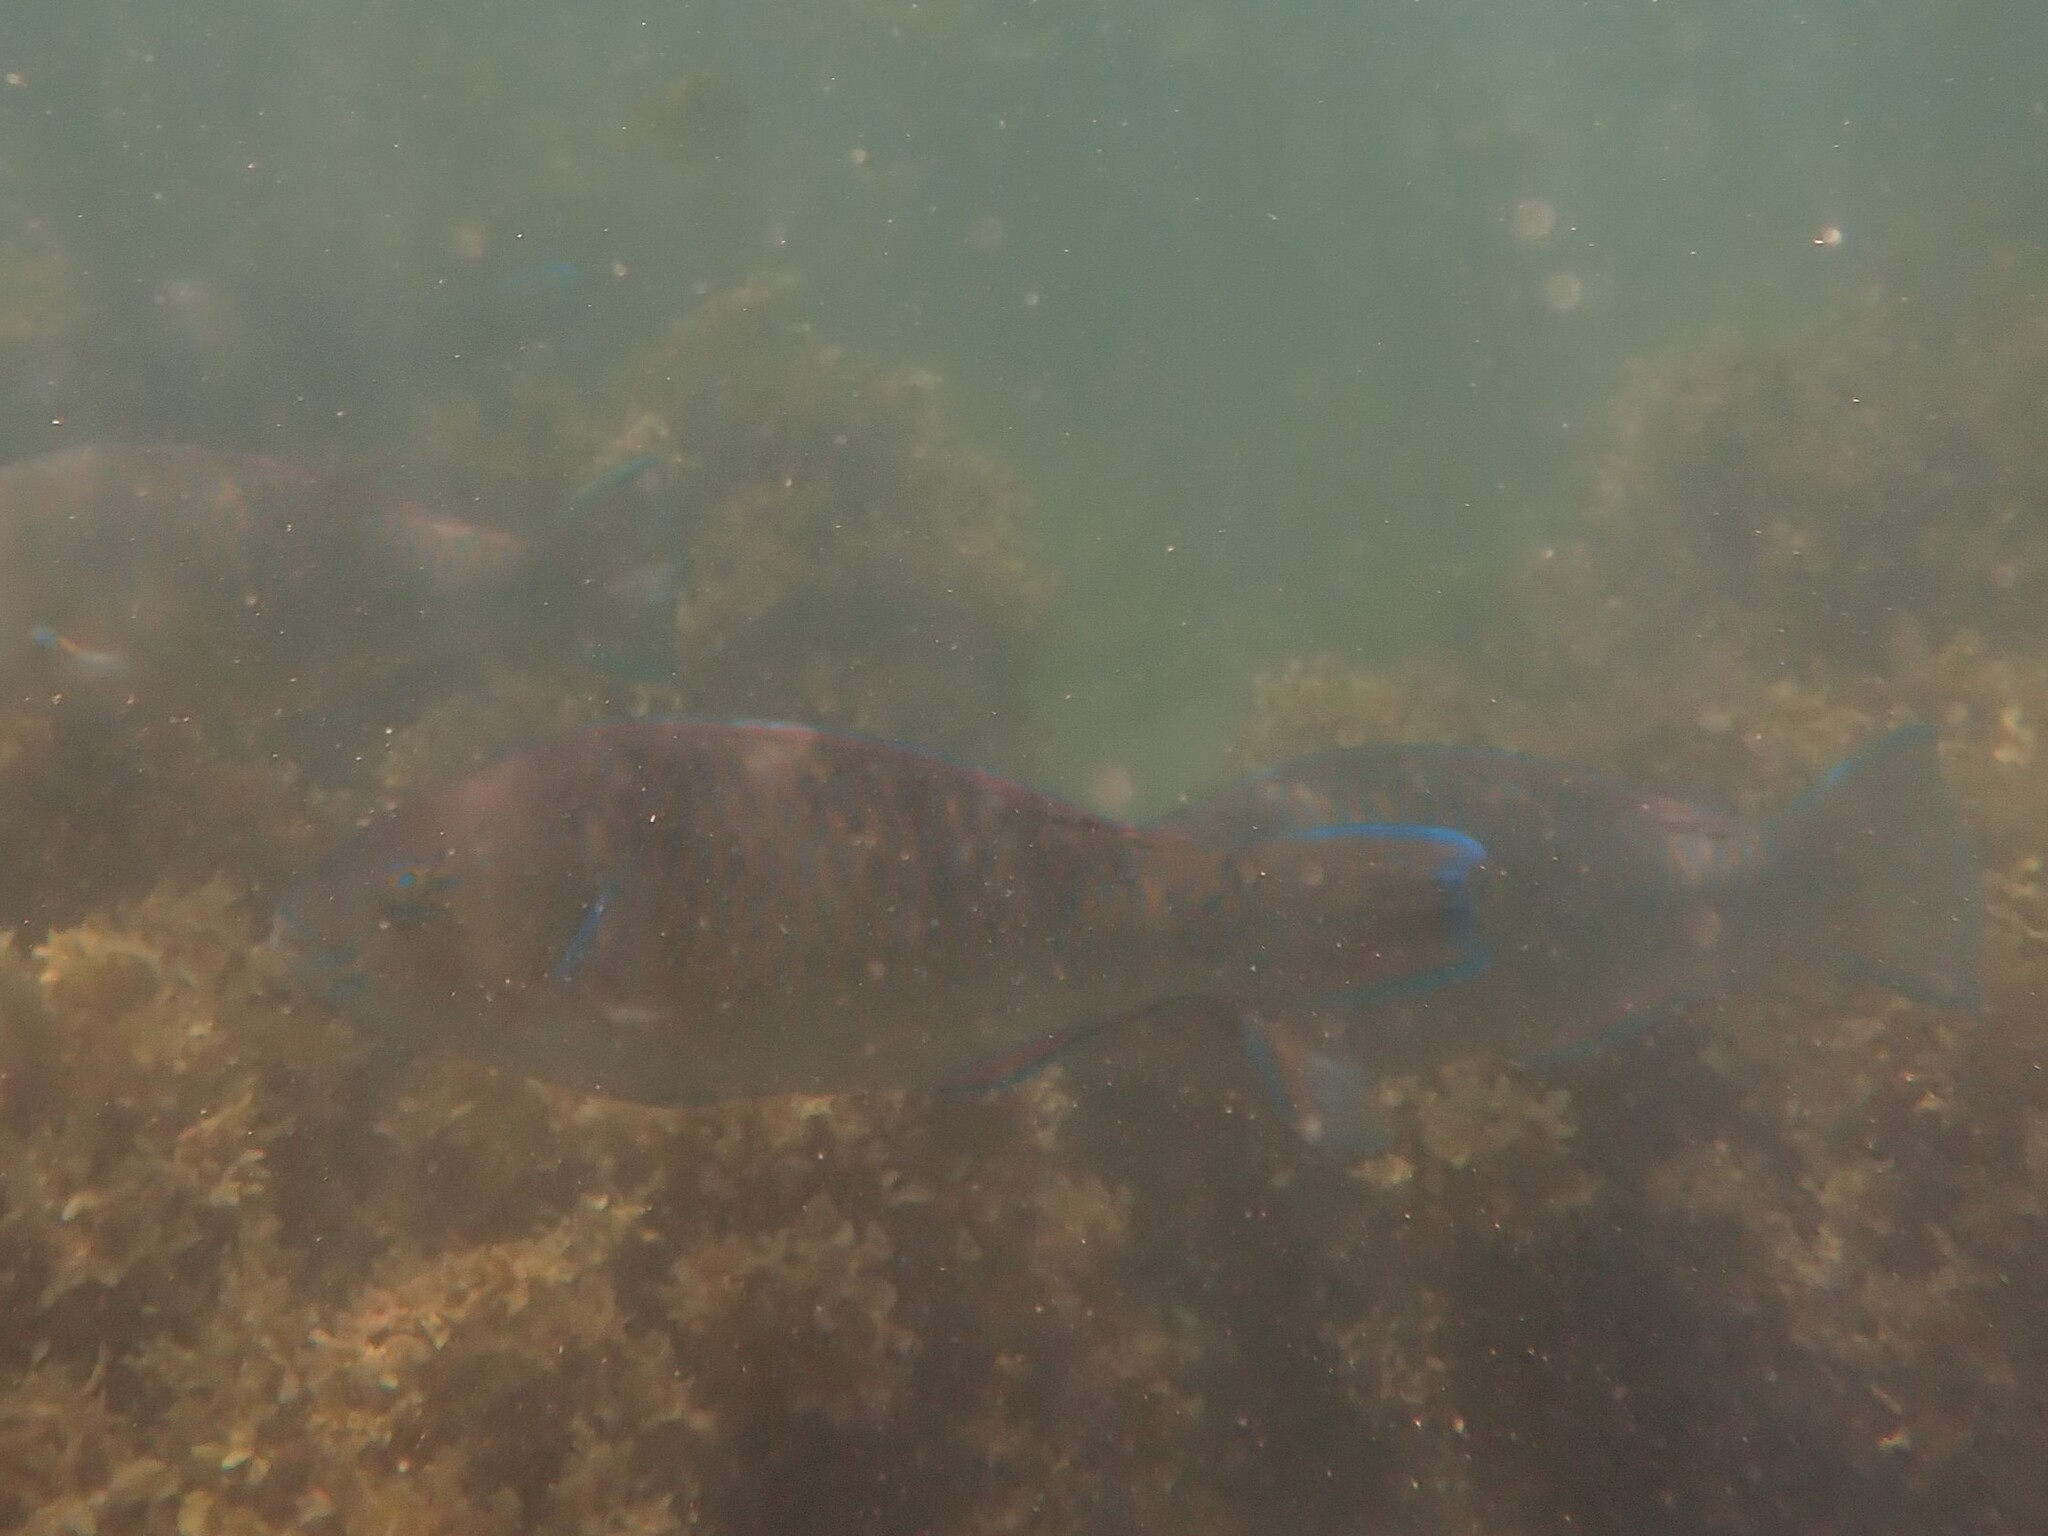
Scarus ghobban (Blue-barred Parrotfish)